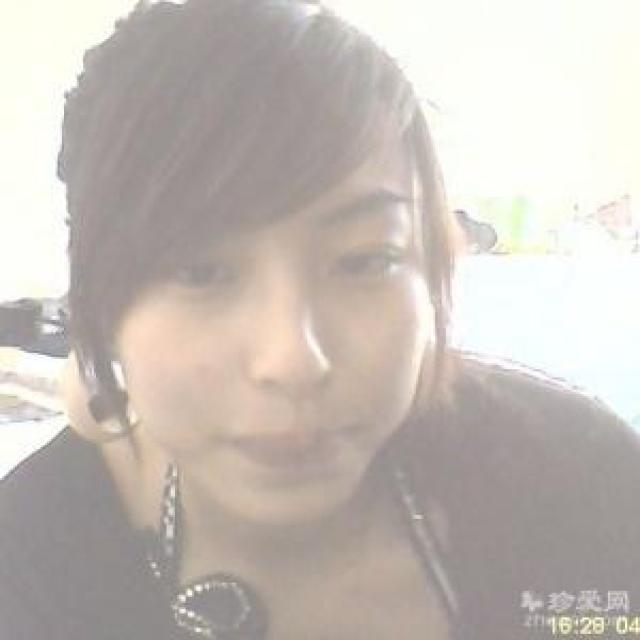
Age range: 21-44